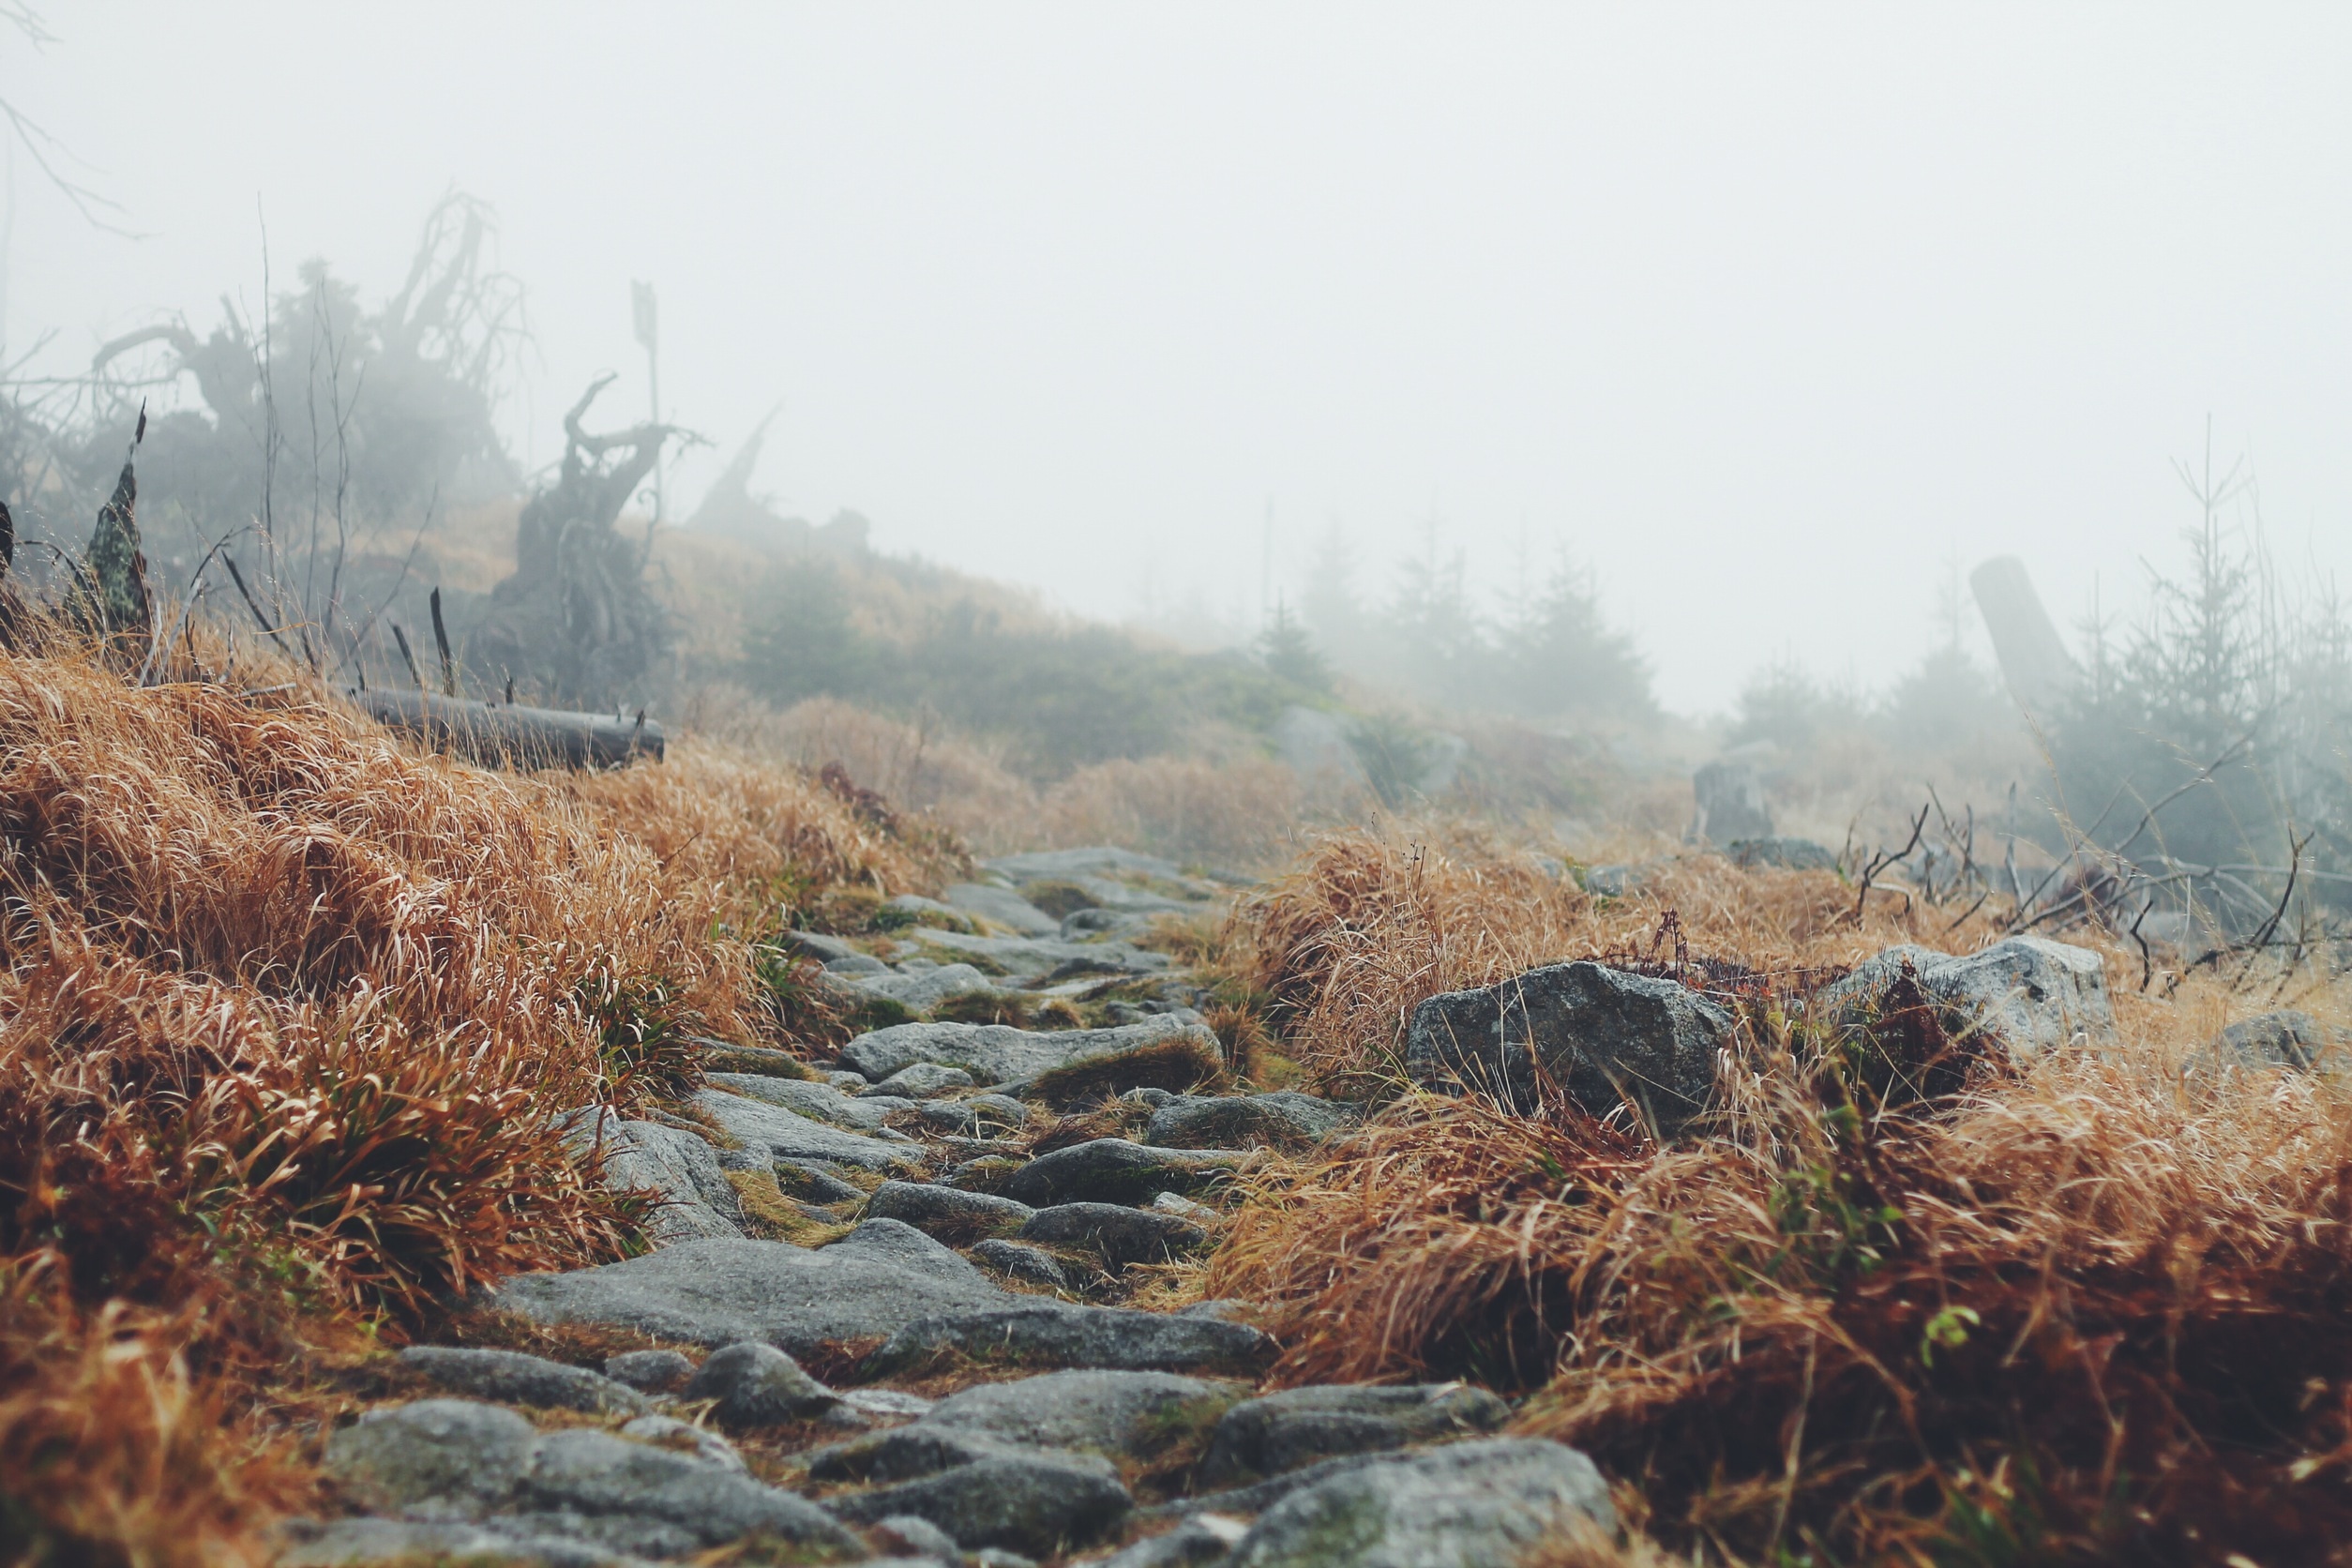
landscape, tree, nature, forest, path, pathway, outdoor, wilderness, mountain, snow, winter, fog, mist, hiking, morning, leaf, hill, frost, river, foggy, walk, autumn, weather, season, stones, trekking, vegetation, misty, wetland, way, habitat, footpath, rural area, natural environment, geographical feature, atmospheric phenomenon